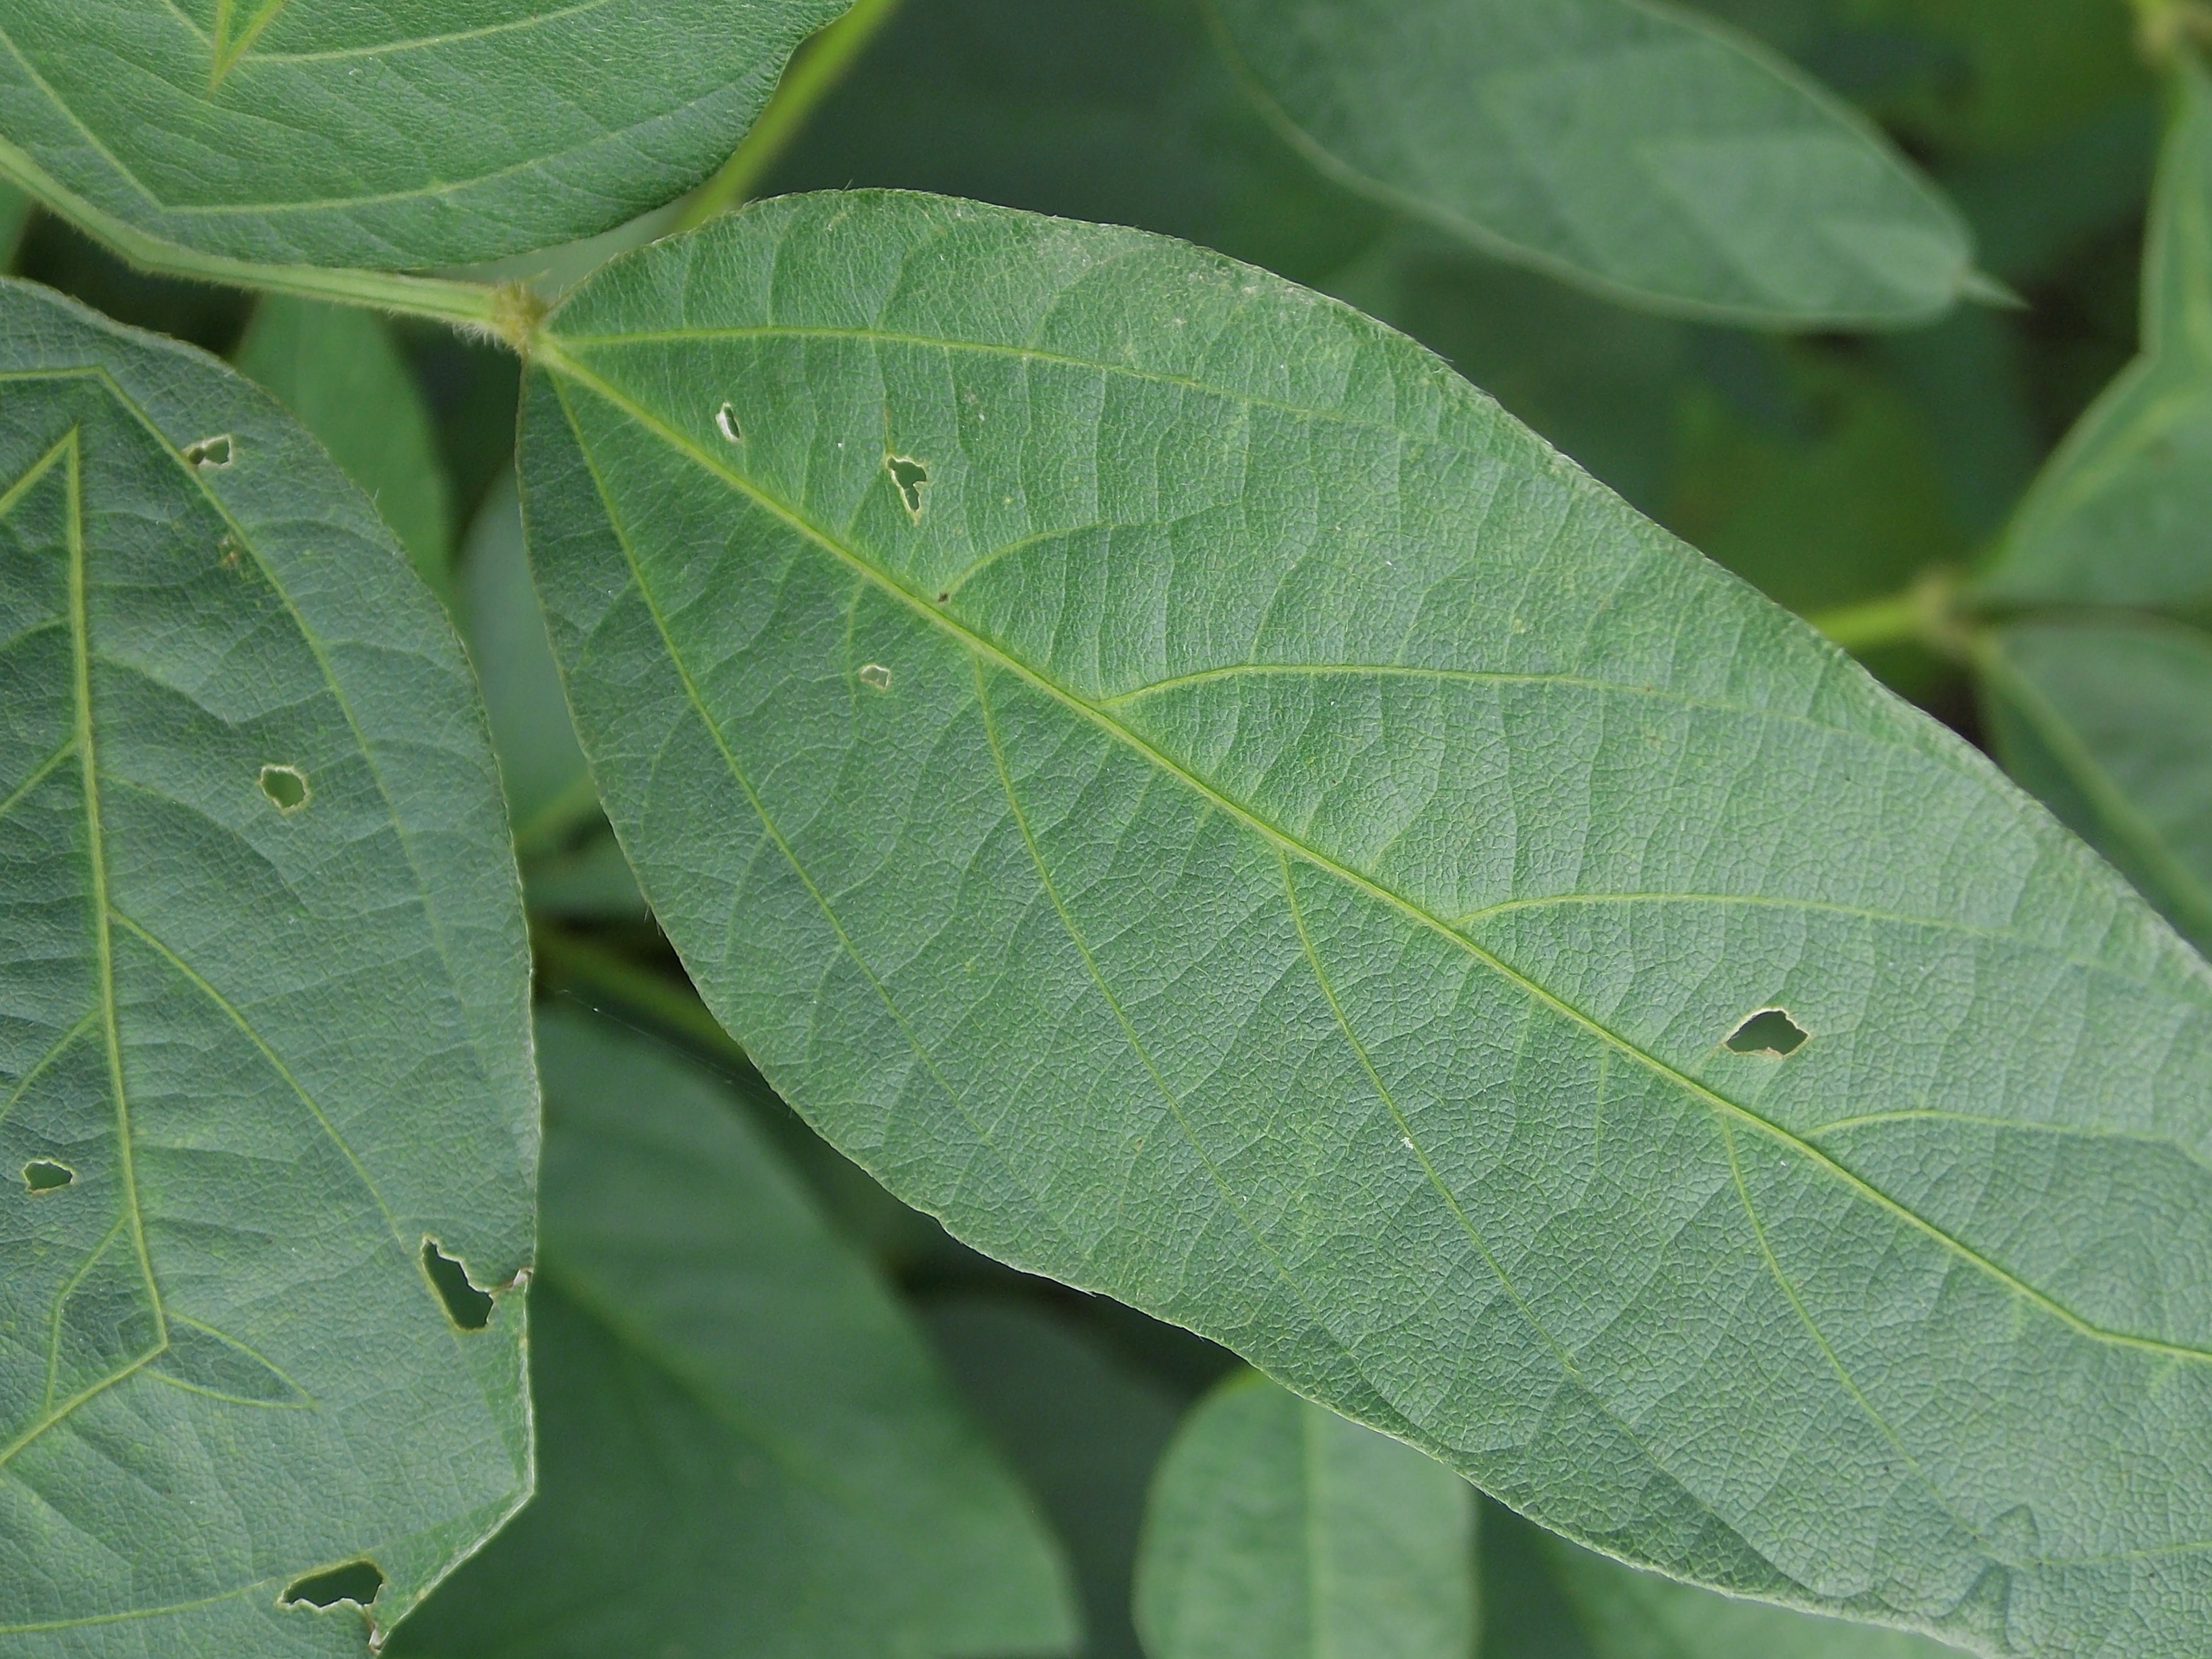
Label: Healthy